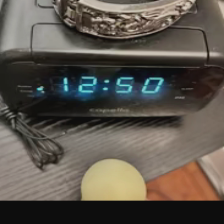
Label: has bracelet mod